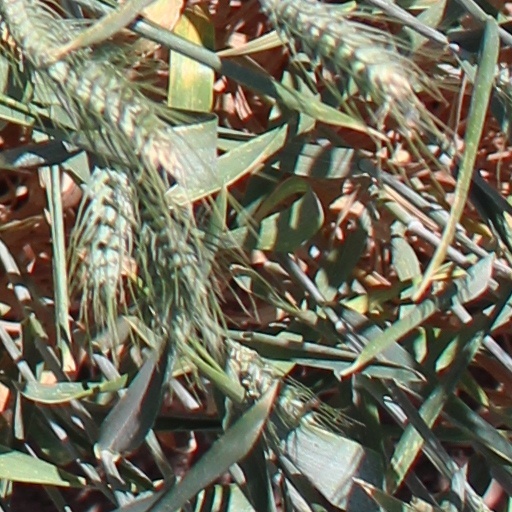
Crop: wheat